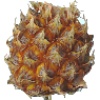
Label: pineapple_mini